Sunchon National University

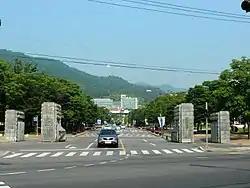
Sunchon National University entrance

It then was renamed to Sunchon Agricultural Middle School (1946), Sunchon Agricultural High School (1951), Sunchon Agricultural Technical High School (1965), Sunchon Agricultural Polytechnic (1973) followed by an elevation to Sunchon Agricultural College in 1979 registering as a tertiary education institute.